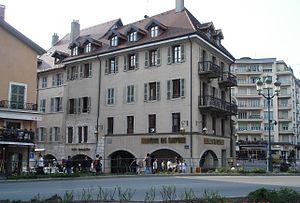
Banque de Savoie (agence) se situant au centre ville d'Annecy (Haute-Savoie) - France
L’Histoire de la Savoie de 1860 à 1914 aborde la période de l’entrée de l'ancien duché de Savoie dans l’ensemble français. Celle-ci fait suite à la signature du traité de Turin de mars et du plébiscite d'avril, la Savoie devient définitivement française le 14 juin 1860. Cette entrée sous l'autorité française se déroule sans difficultés, et si quelques tensions apparaissent au lendemain de l’Annexion, à aucun moment les Savoyards ne semblent remettre en cause le choix des princes, même à la veille de la Première Guerre mondiale. Outre l’intégration administrative, la population savoyarde doit faire face - tant du point de vue économique que culturel - aux évolutions engendrées par les transformations industrielles de la fin du XIXᵉ siècle.